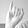
ASL letter: I